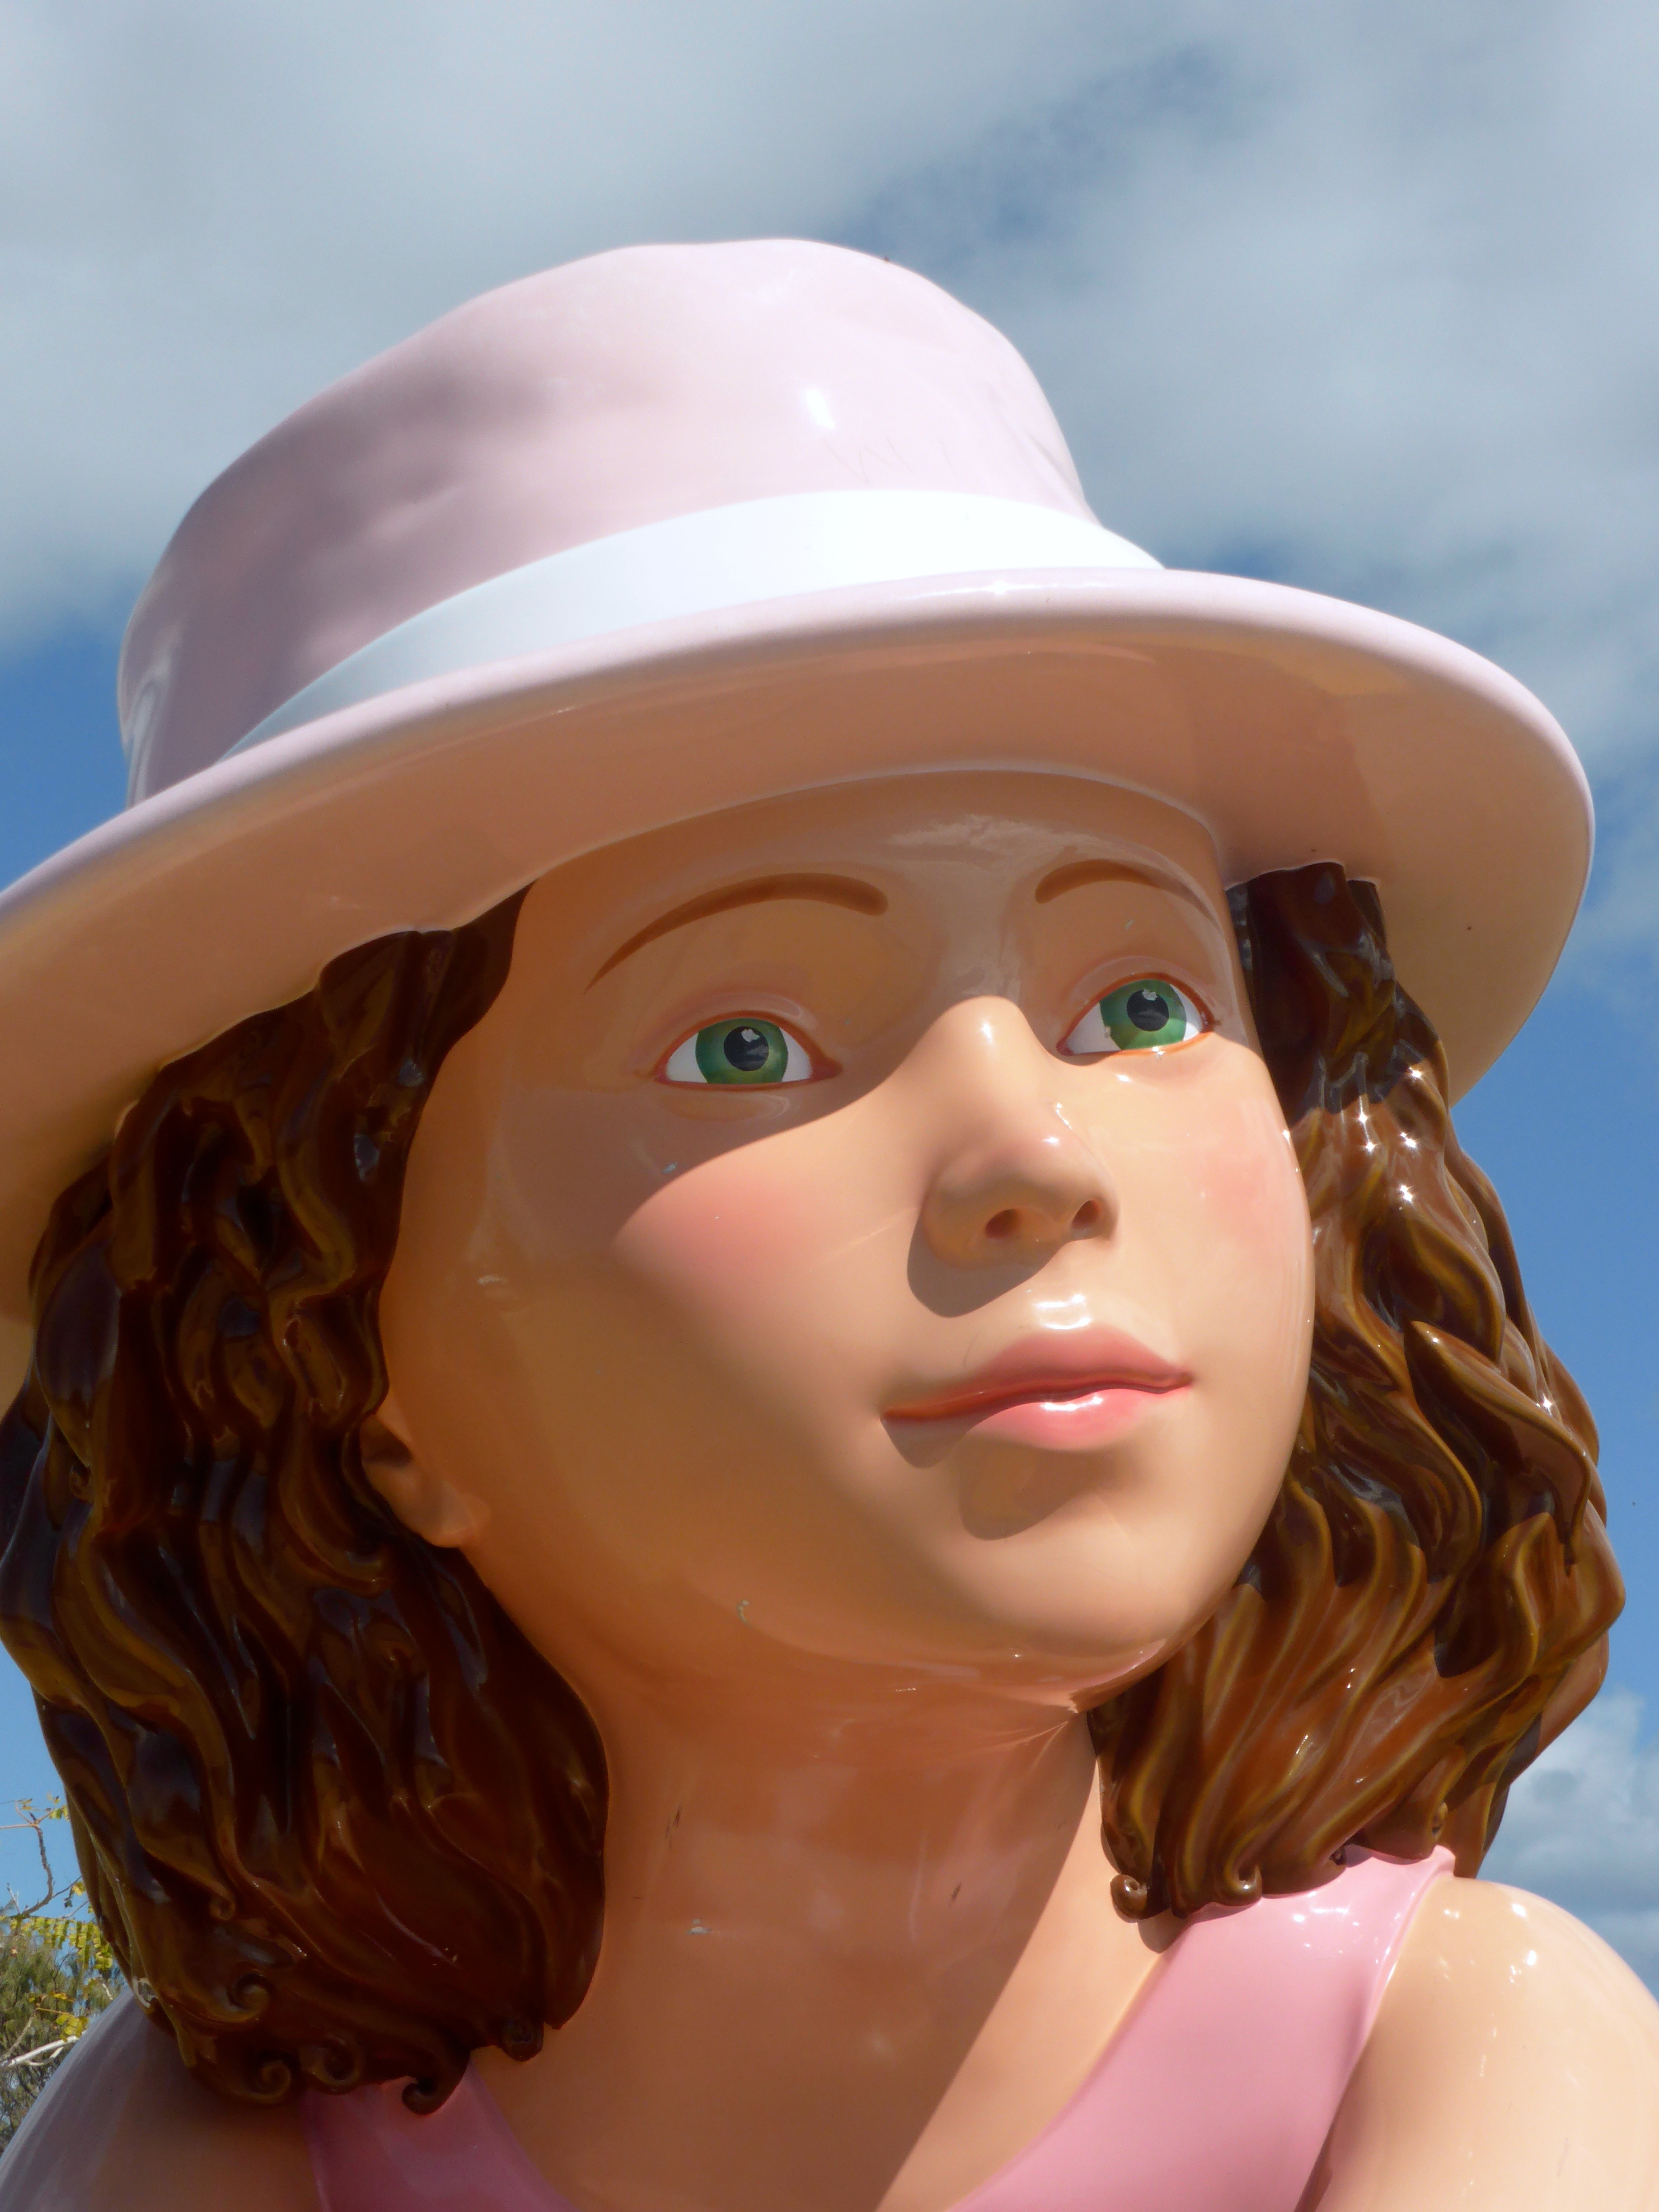
girl, woman, hair, plastic, flower, looking, portrait, young, macro, hat, clothing, closeup, lady, pink, toy, face, doll, nose, eye, vision, head, figurine, look, skin, beauty, blond, dummy, pretty, organ, sweetness